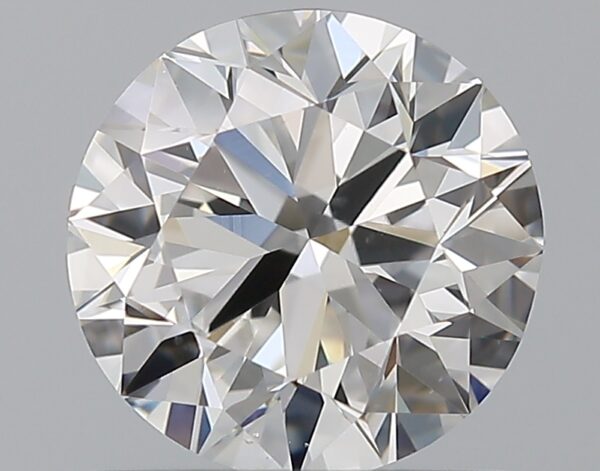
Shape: round
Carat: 1
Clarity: VS2
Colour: F
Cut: VG
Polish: EX
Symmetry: GD
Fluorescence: N
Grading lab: GIA
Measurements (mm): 6.25 x 6.35 x 3.96